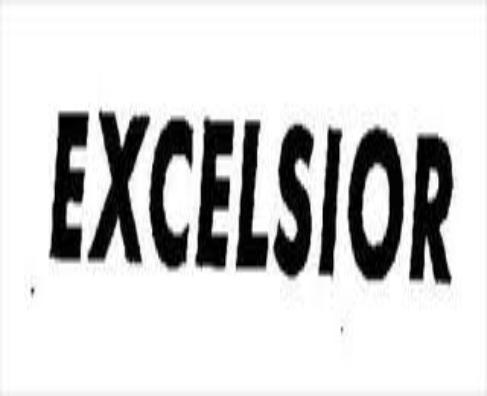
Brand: Excelsior
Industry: Clothes